Fructuosus

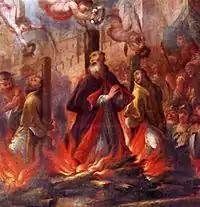
St. Fructuous, Augurius and Eulogius' martyrdom at Tarragona

The text documents the following details. St. Fructuosus, and his deacons were just going to bed when they were arrested. They were examined, at which point they affirmed their belief in the God of Christianity. Fructuosus was asked, "Are you the bishop?"; after he responded, "I am", the examiner memorably replied "" ("You were"). They were then sentenced to be burnt.